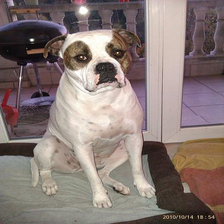
Species: dog
Breed: american bulldog